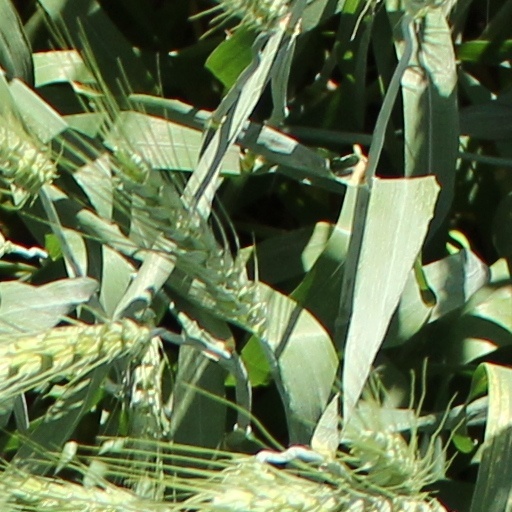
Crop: wheat